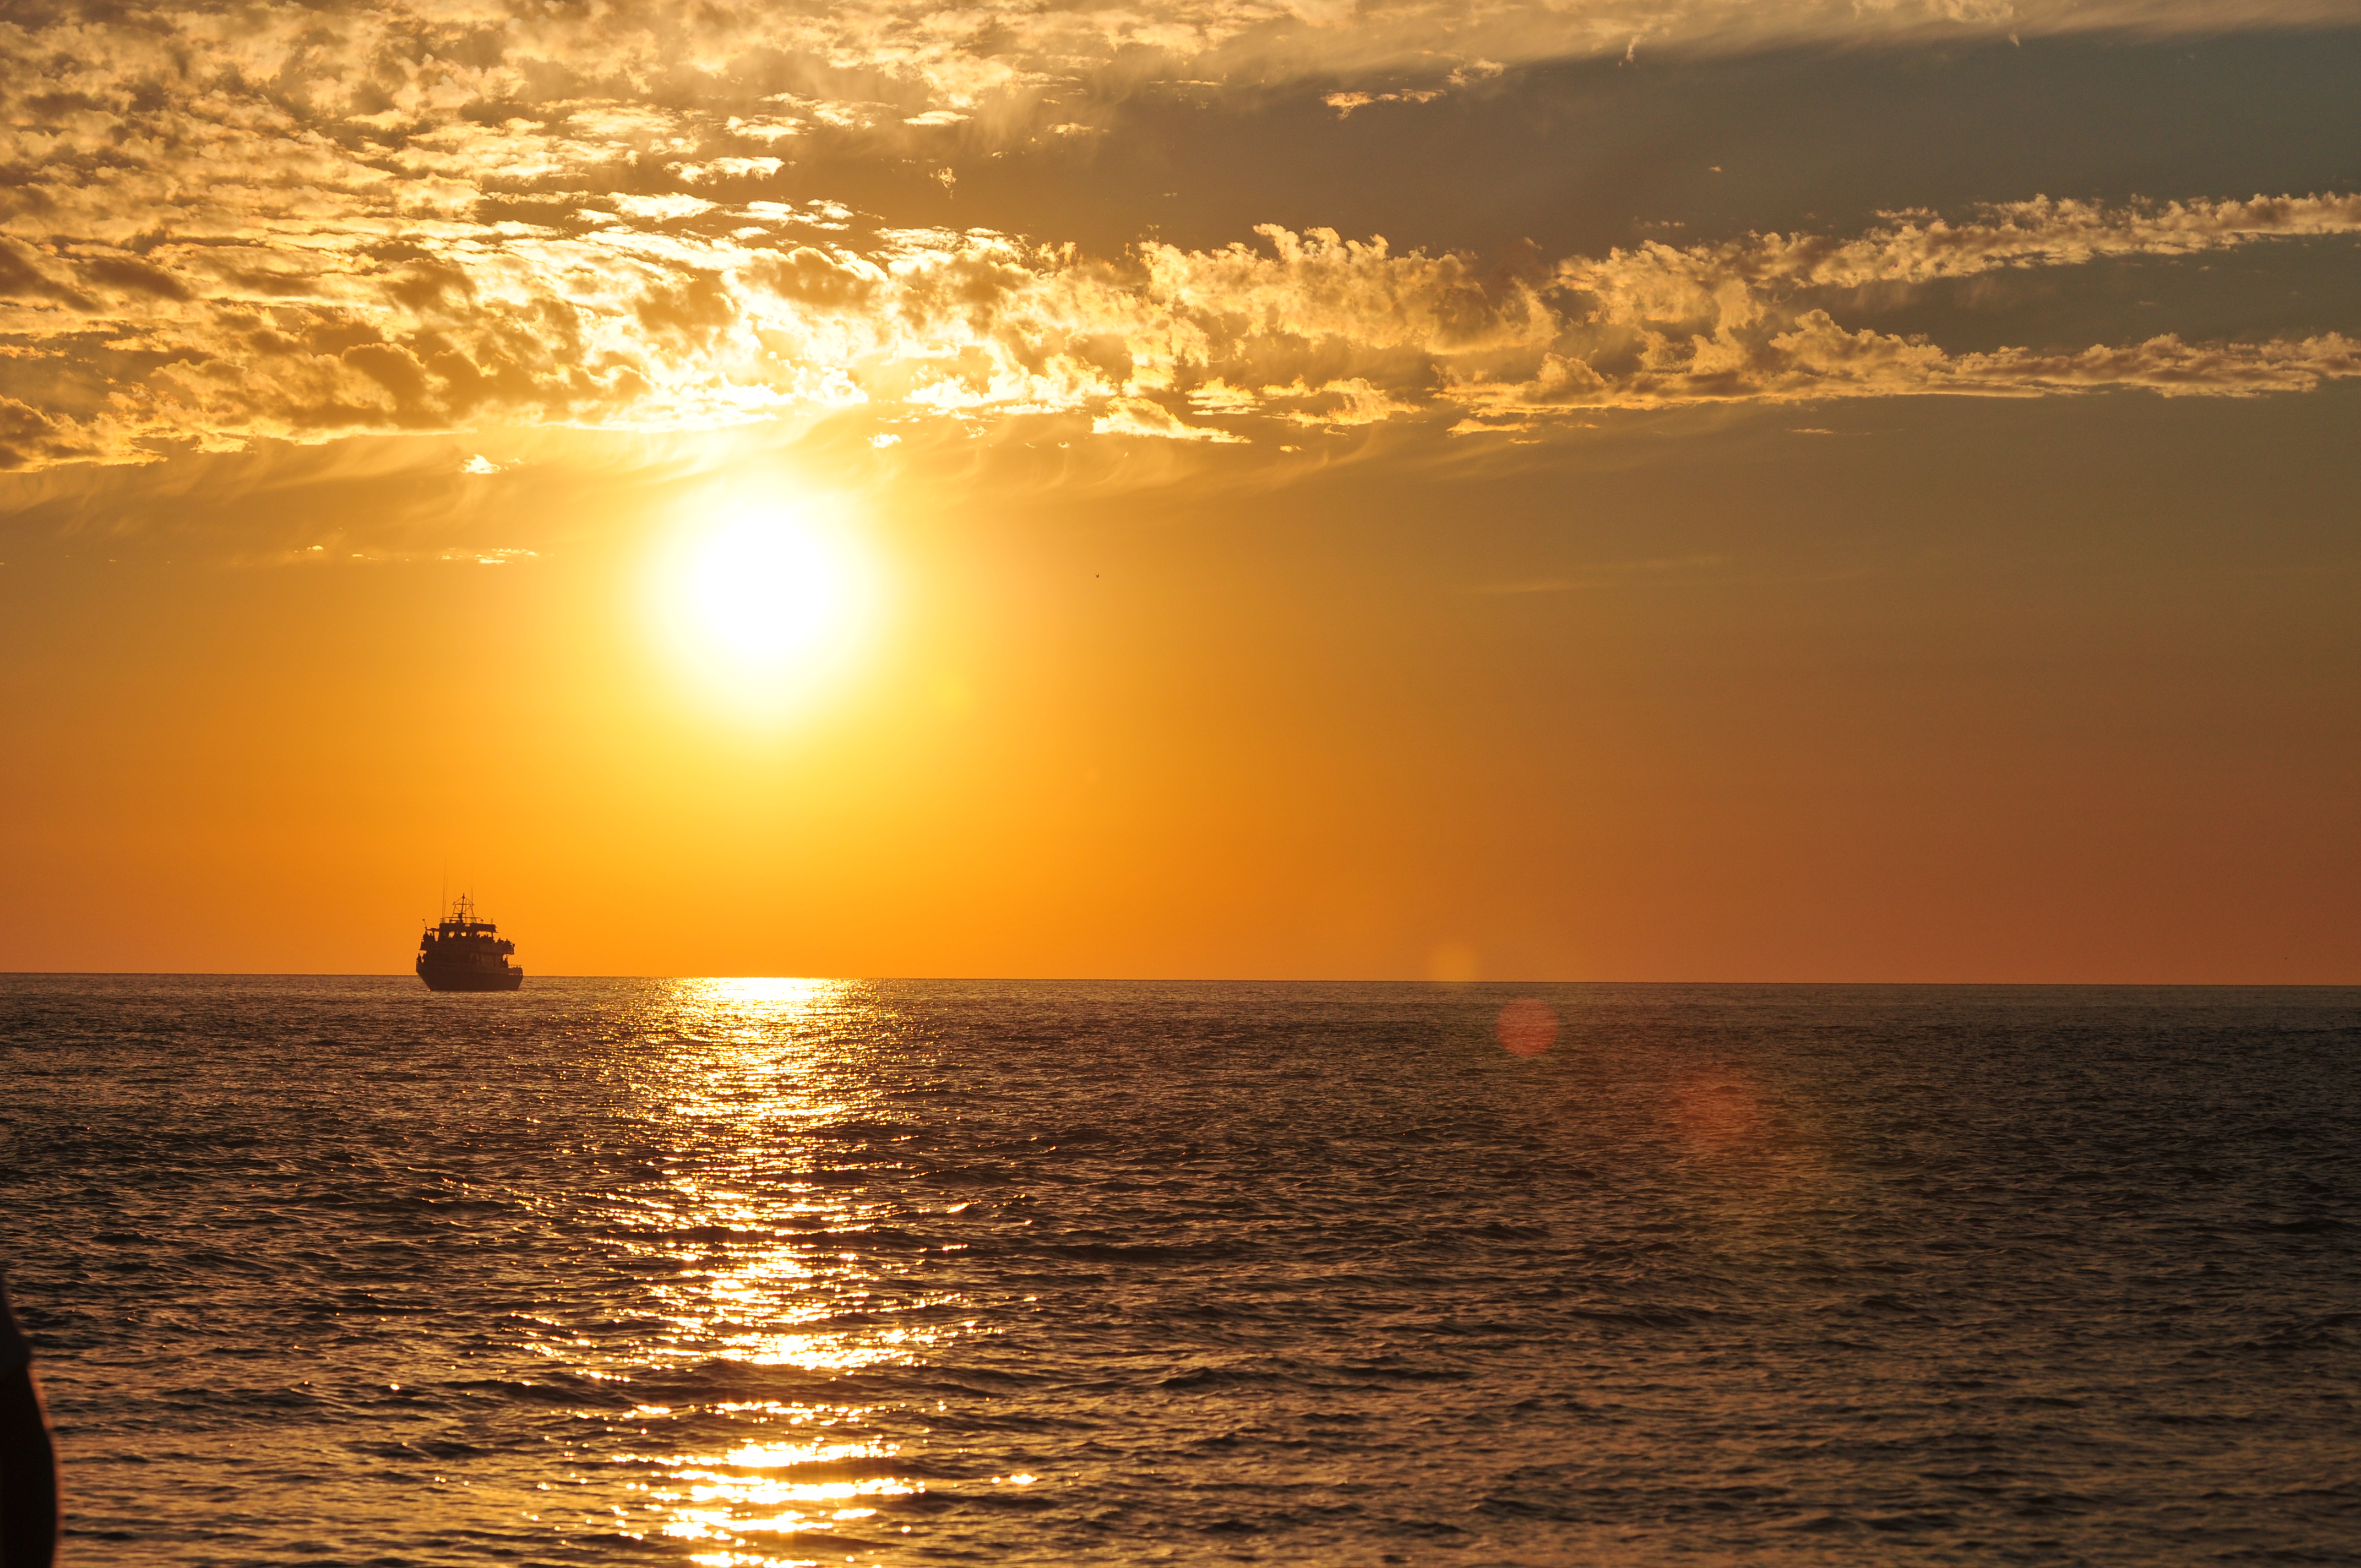
sunset beach, horizon, sea, sky, sunset, afterglow, sun, sunrise, calm, ocean, water, morning, evening, shore, sunlight, cloud, red sky at morning, dawn, wave, dusk, reflection